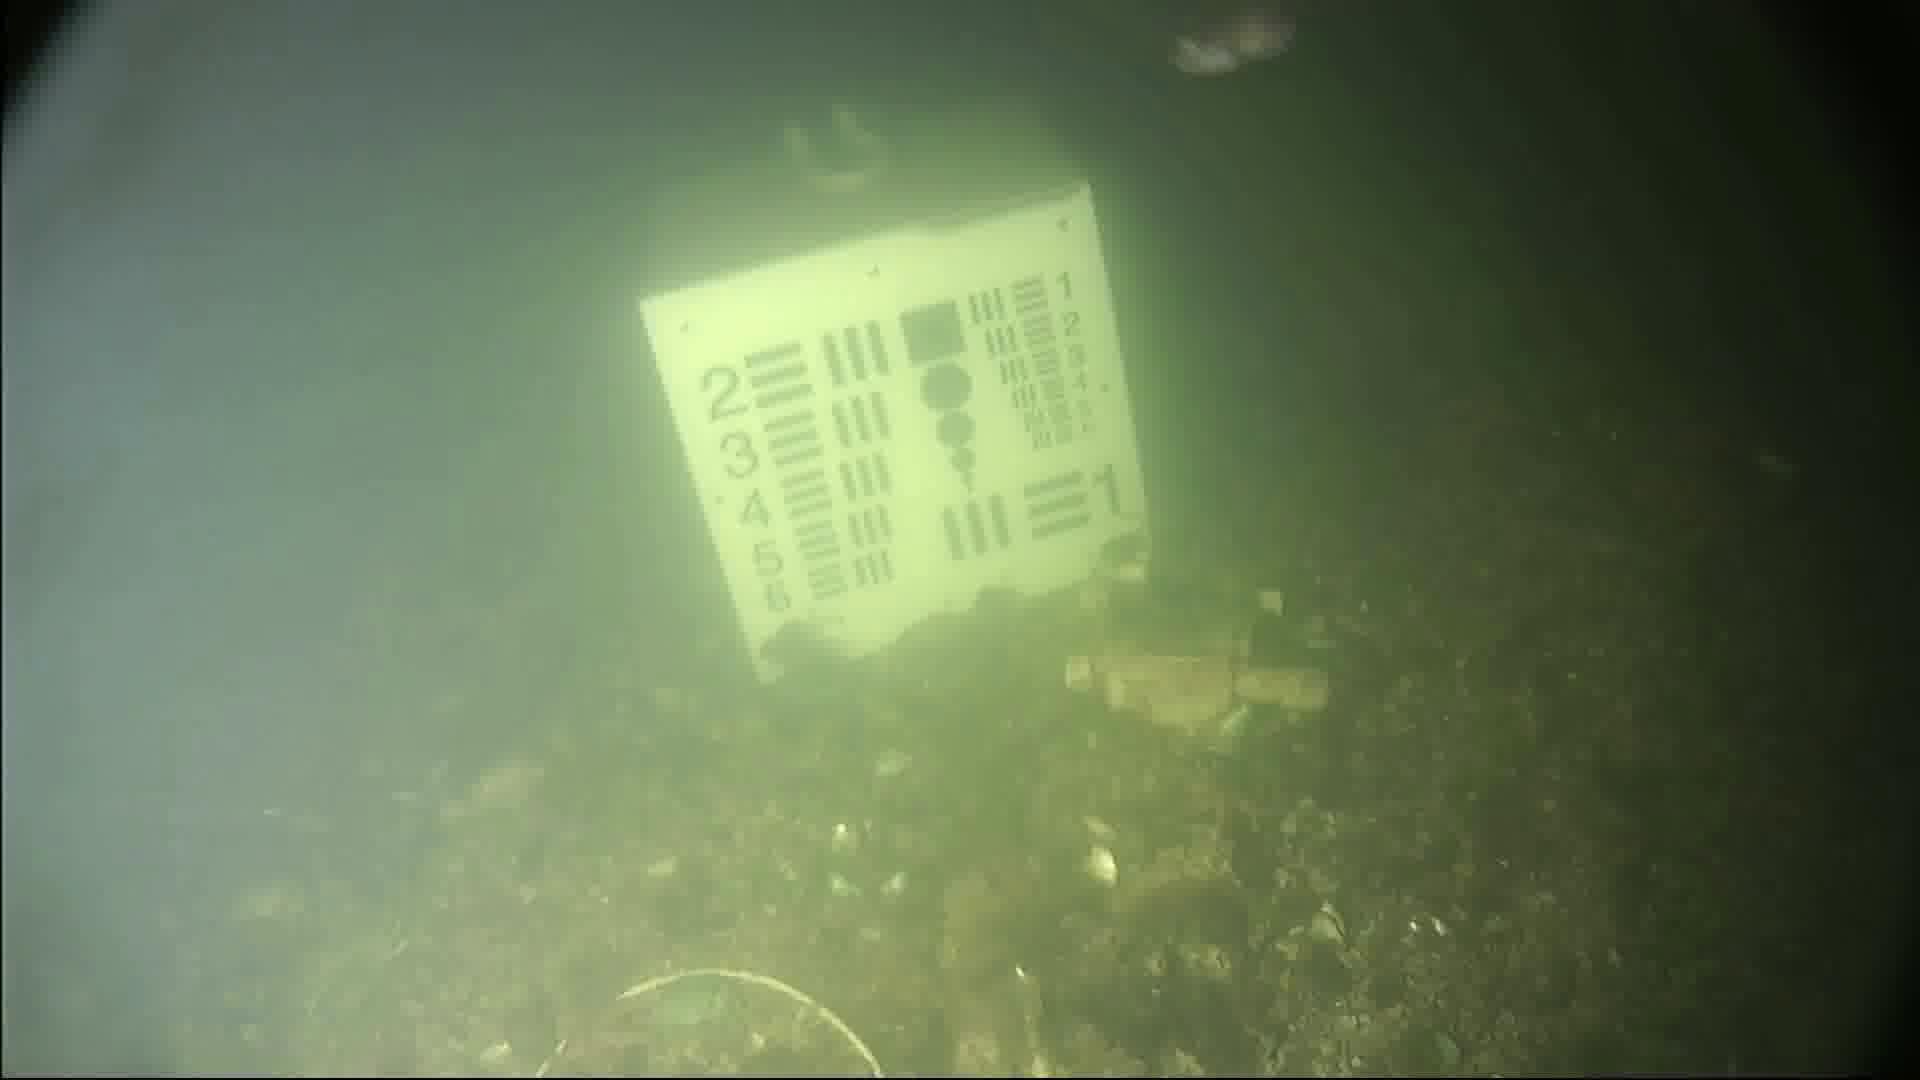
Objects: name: starfish
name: small_fish
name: crab